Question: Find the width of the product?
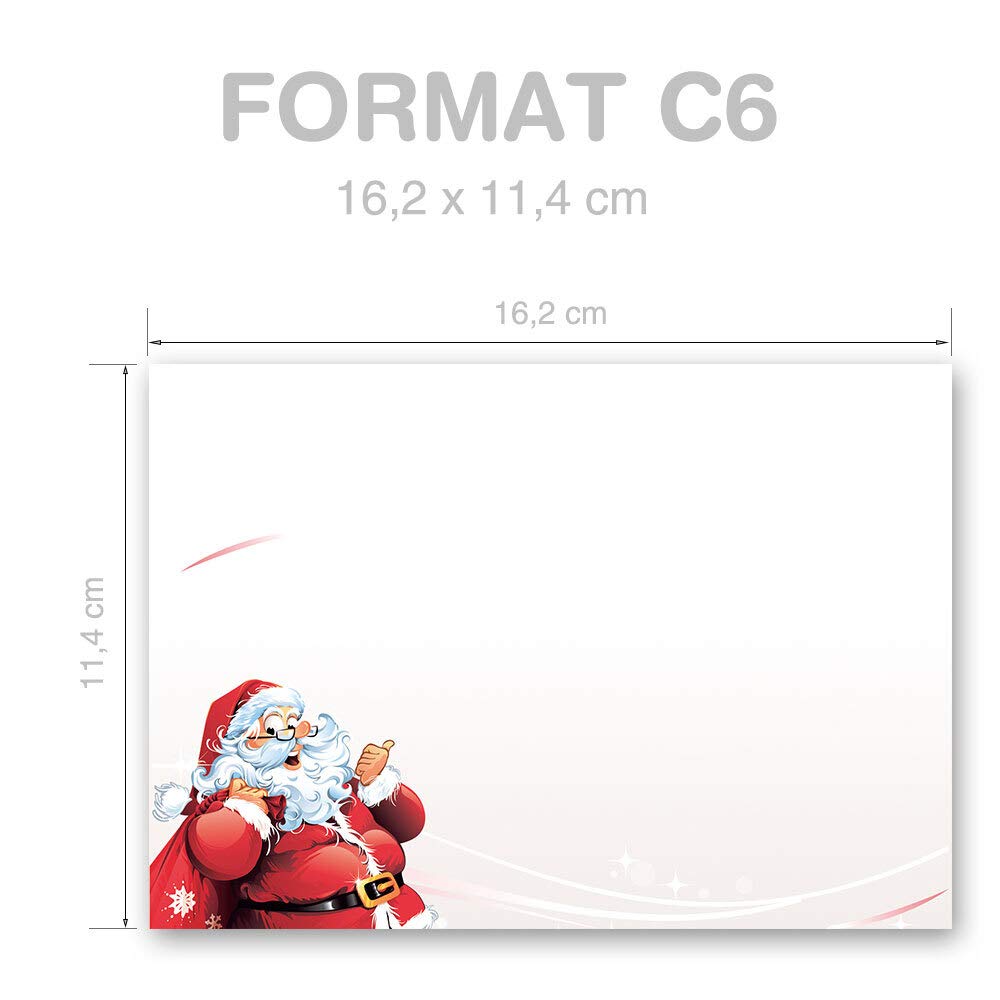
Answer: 11.4 centimetre